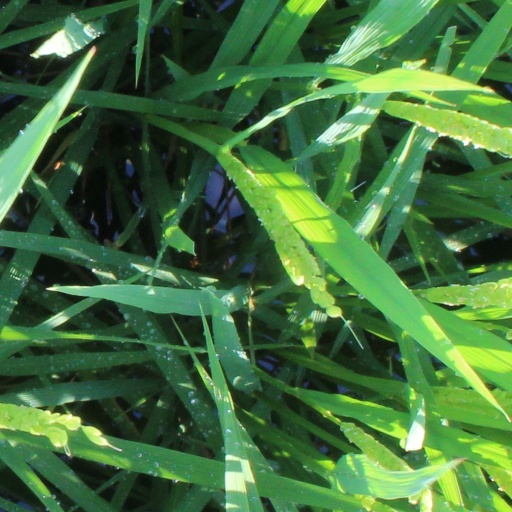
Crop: rice